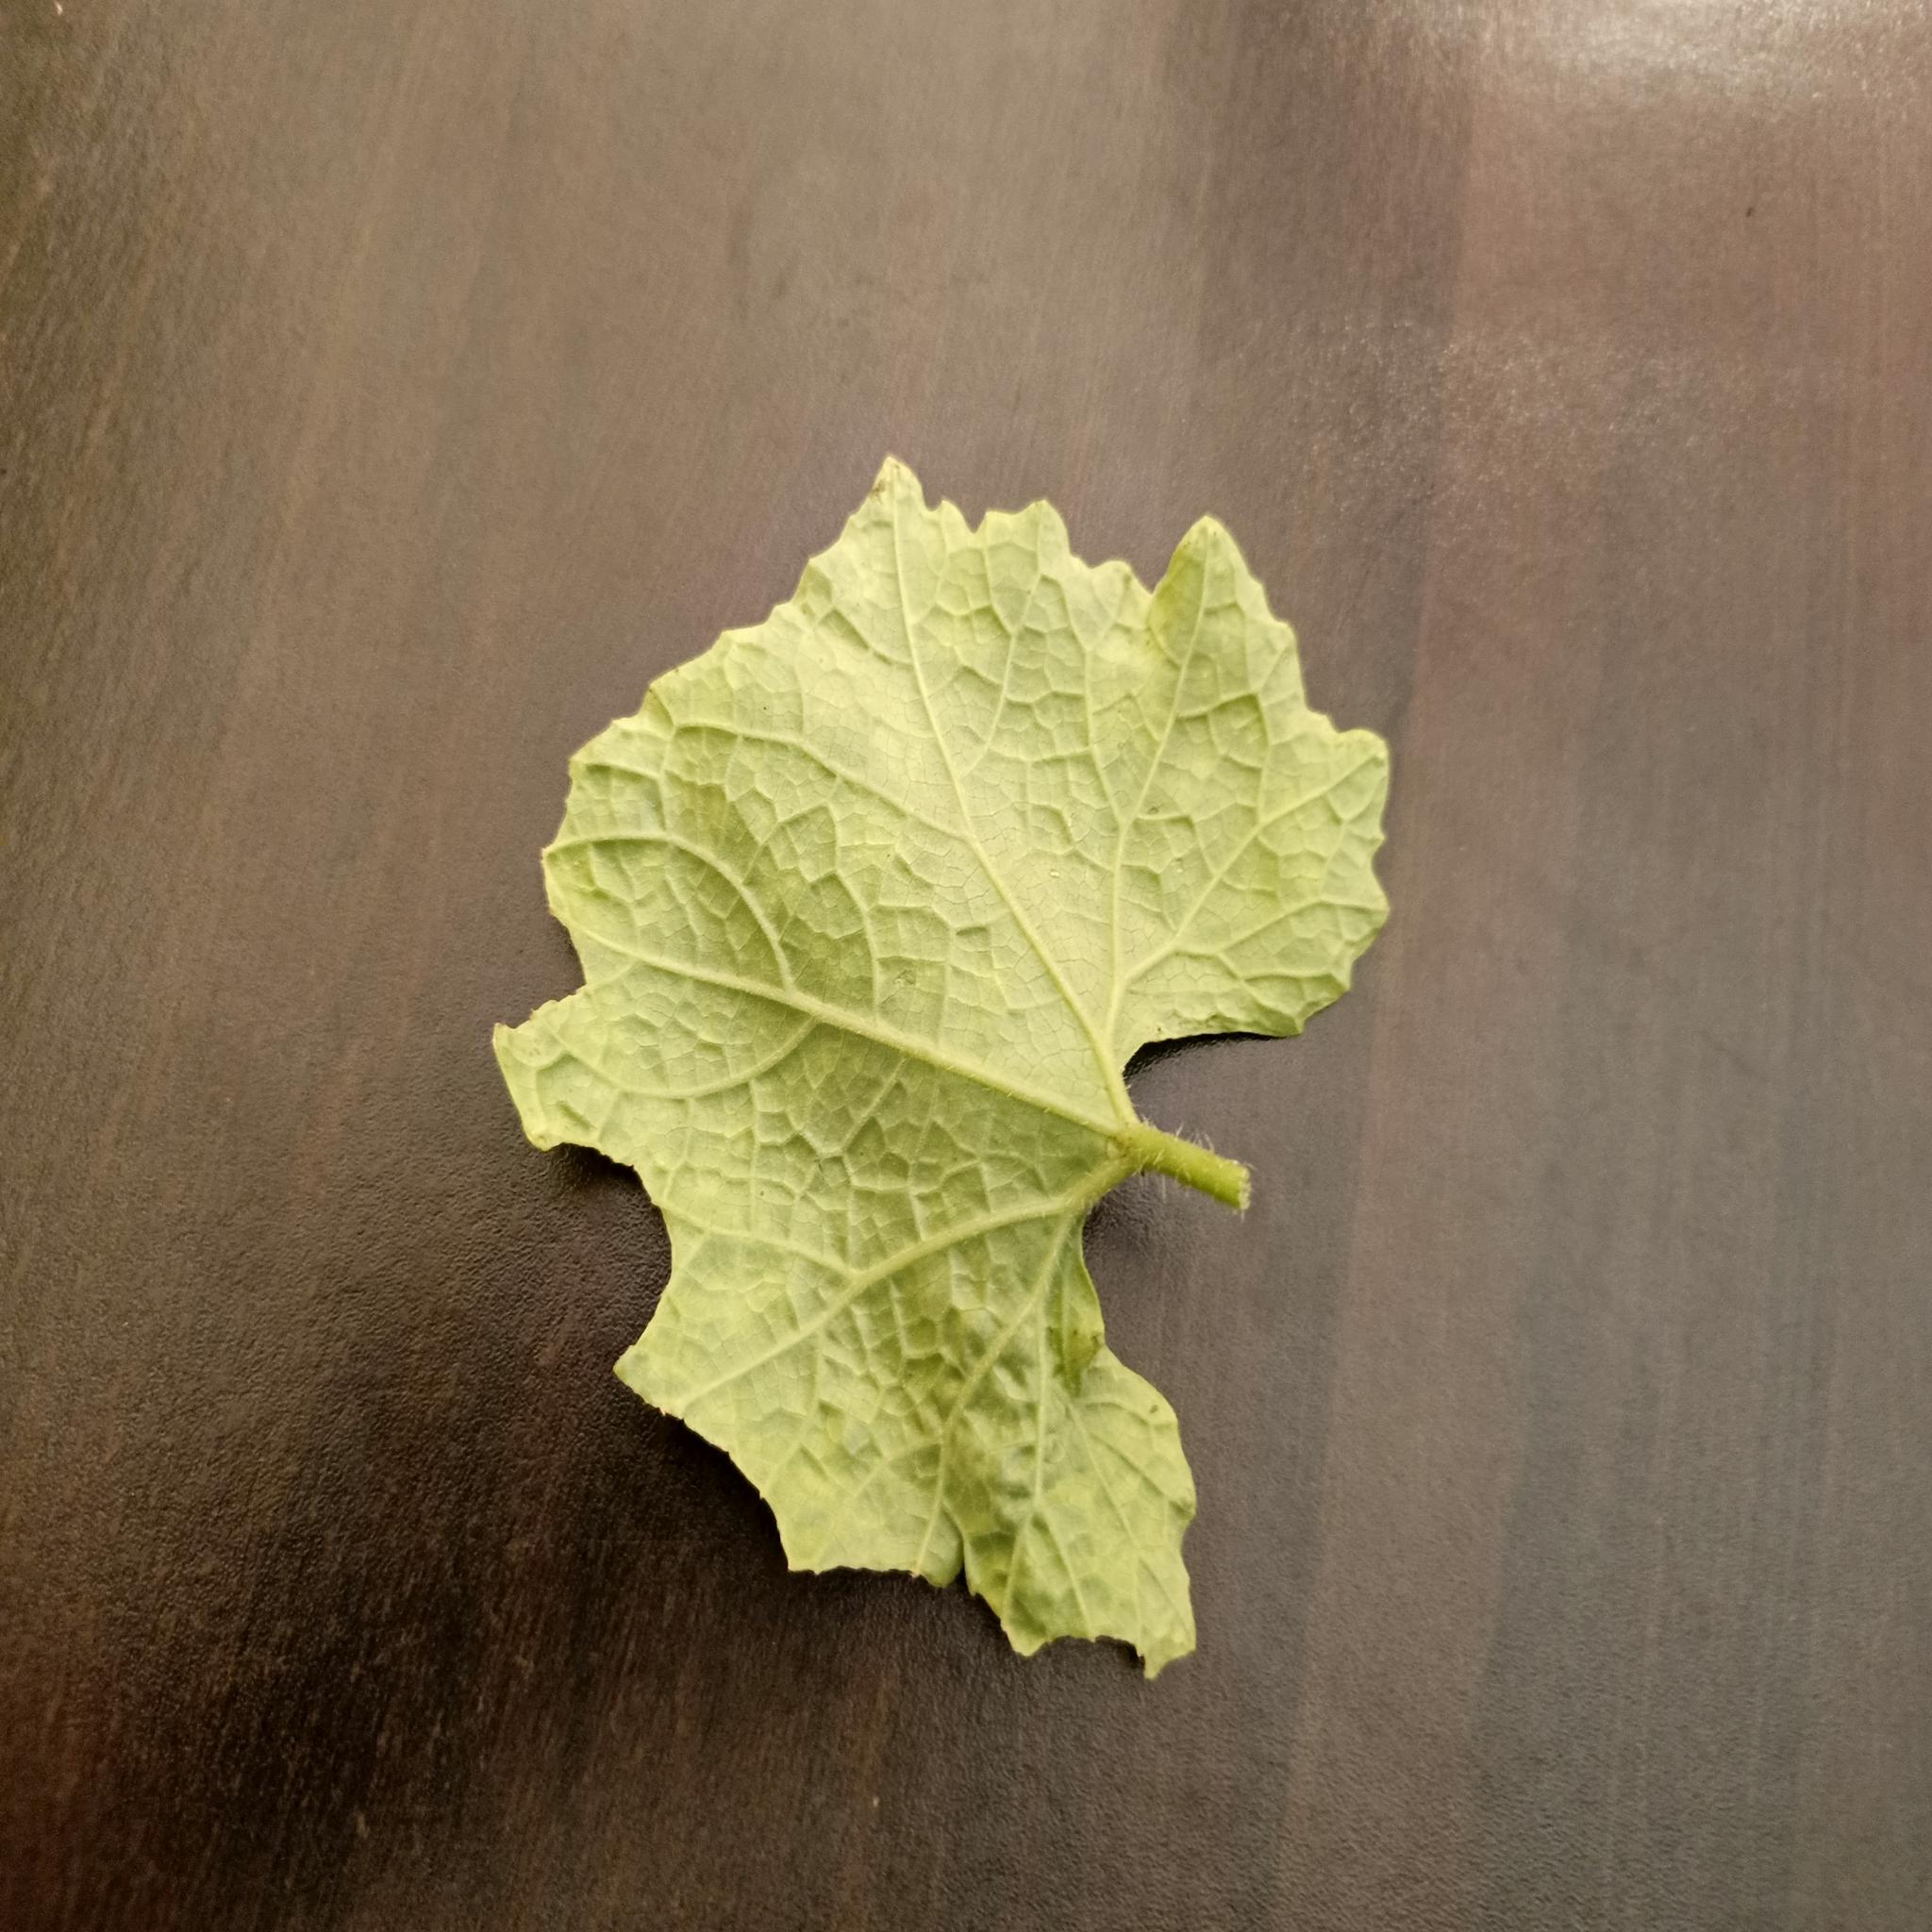
Label: Downy mildew